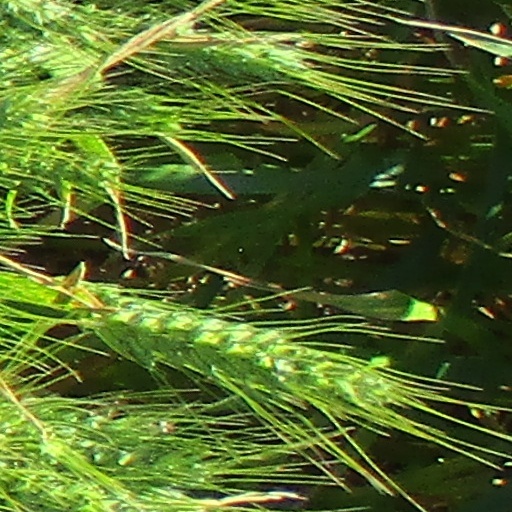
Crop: wheat